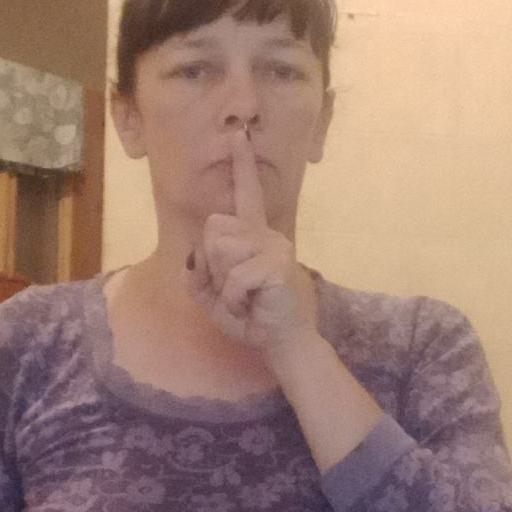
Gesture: mute